History of technology

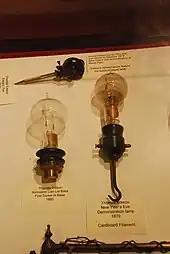
Edison electric light bulbs 1879–80

The stocking frame, which was invented in 1598, increased a knitter's number of knots per minute from 100 to 1000.